Apulian picture vases for a funeral ceremony (Berlin Antique Collection)

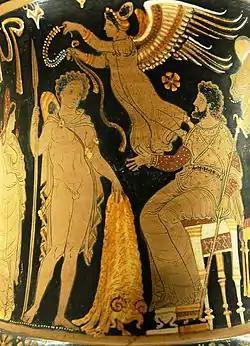
Jason brings the Golden Fleece to Pelias. Apulian crater around 340/330 BC BC, another work by the underworld painter, Louvre .

The painters credited with the works all come from the same setting. While the vases have been dated to around 340 BC, there are chronological differences that can be distinguished. The first painter in order of time was the Varrese painter, a prominent vase painter in Apulia during the mid-4th century BC. Following him were the direct predecessors of the Darius Painter. The painter from Copenhagen 4223 is the closest to the Varrese painter in style. The Darius painter, who was the first late Apulian artist to explore the potential of monumental vessels, follows closely. His work had a significant impact on all Apulian vase painters who succeeded him. Attributed to him or to artists from his immediate and closest circle, most of the pieces in the discovery consist of three vases. The Underworld Painter was the most significant successor, responsible for creating most of the large works found in the graves along with the Darius Painter. The Armidale Painter, possibly identical to the Ganymede Painter, was the last painter represented in the ensemble. He was an expert in small vase shapes, and his works survived up to 600.